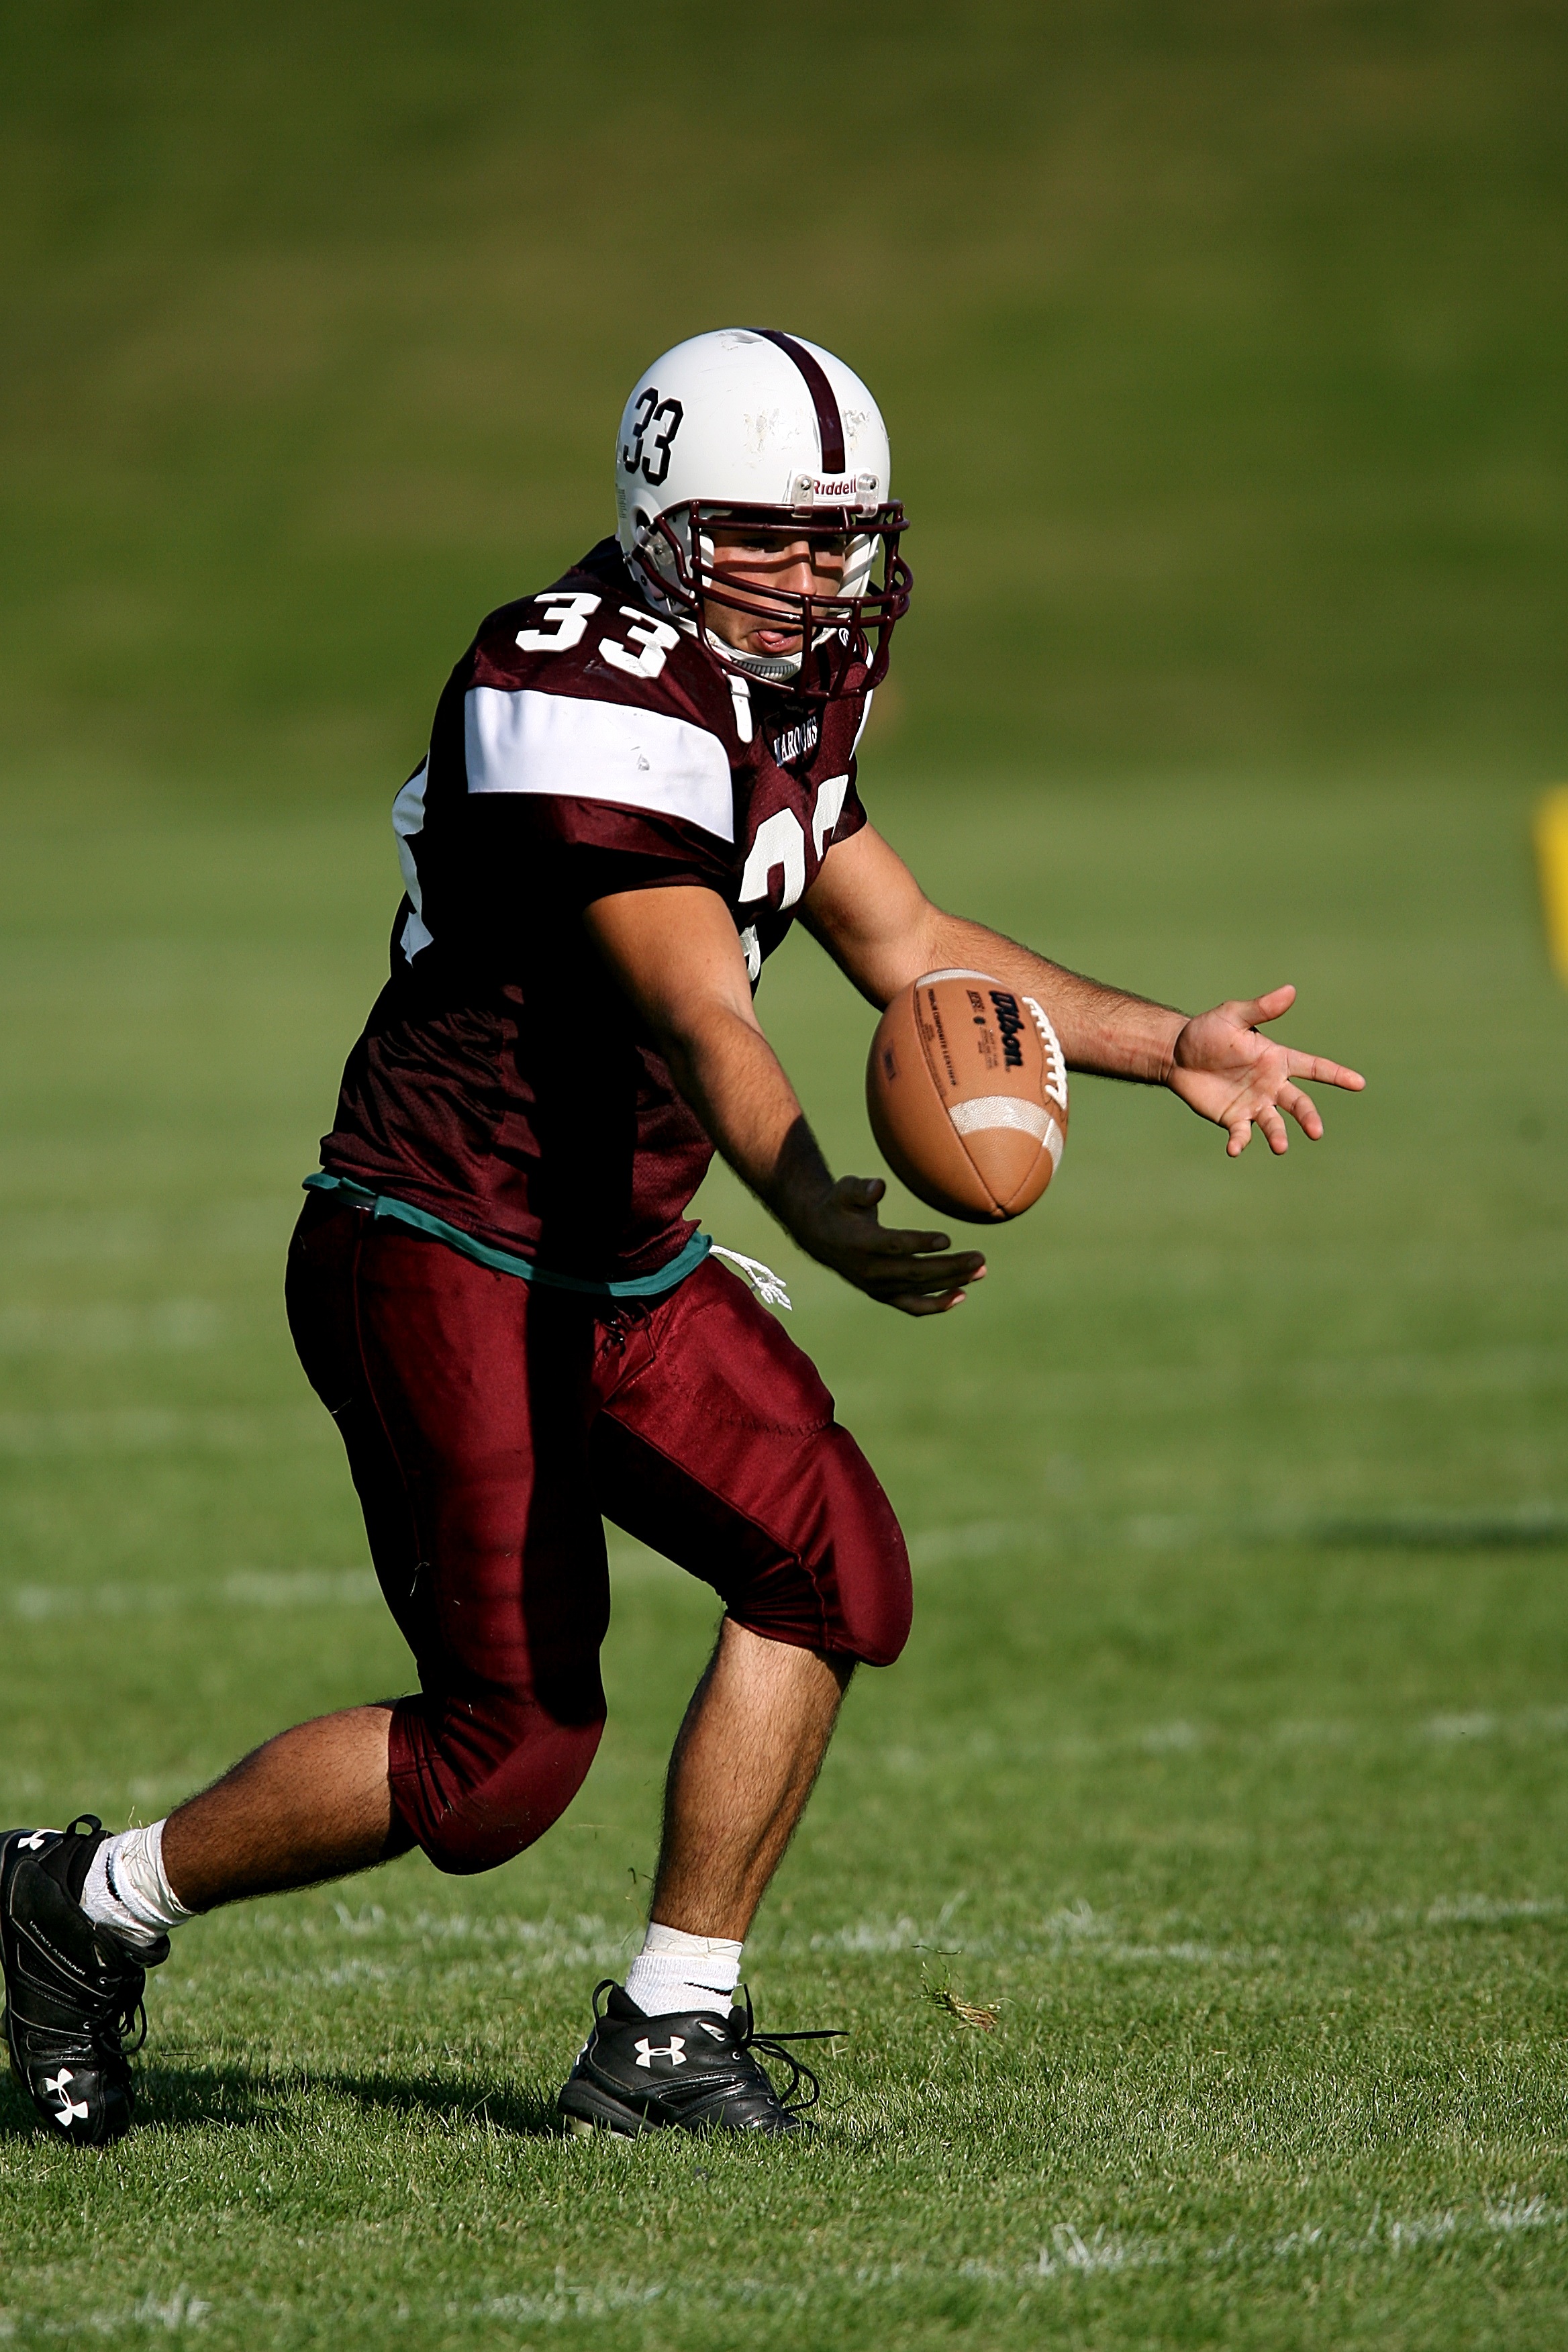
grass, outdoor, sport, game, play, male, young, green, action, soccer, runner, playing, football, player, pitch, activity, competition, american, american football, sports, helmet, ball, uniform, catching, competitive, catch, tackle, football player, ball carrier, running back, ball game, team sport, gridiron football, australian rules football